Michael David Kirby

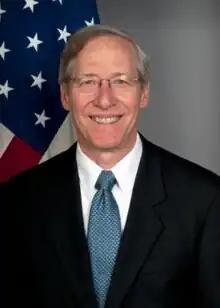

Michael David Kirby (born 1953) is a U.S. diplomat and a former U.S. Ambassador to Moldova and Serbia.